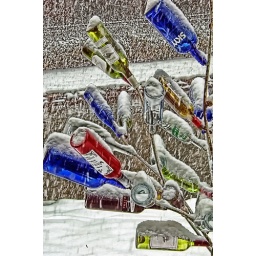
A bottle tree in the backyard on one of our snowy days.